William Few

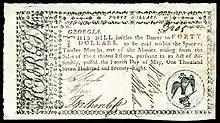
Few's signature on early American currency from Georgia (1778).

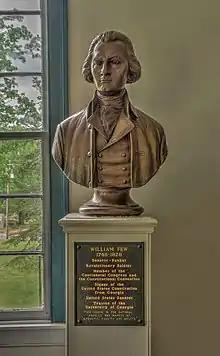
Bust of Few at the Washington-Wilkes Historical Museum

Military was a success that went hand in hand with political service. During the late 1770s Few won election to the House of Representatives in the Georgia General Assembly, sat on the state's Executive Council, acted as state surveyor-general, represented Georgia in negotiations with the Indians that succeeded in minimizing the danger of frontier attacks, and served as Richmond County's senior magistrate. Few's growing political prominence and undisputed talent for leadership prompted the state legislature in 1780 to appoint him to represent Georgia in the Continental Congress, which became the Congress of the Confederation after the ratification of the Articles of Confederation a year later.